Outline of George Washington

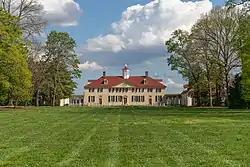

Cultural depictions of George Washington